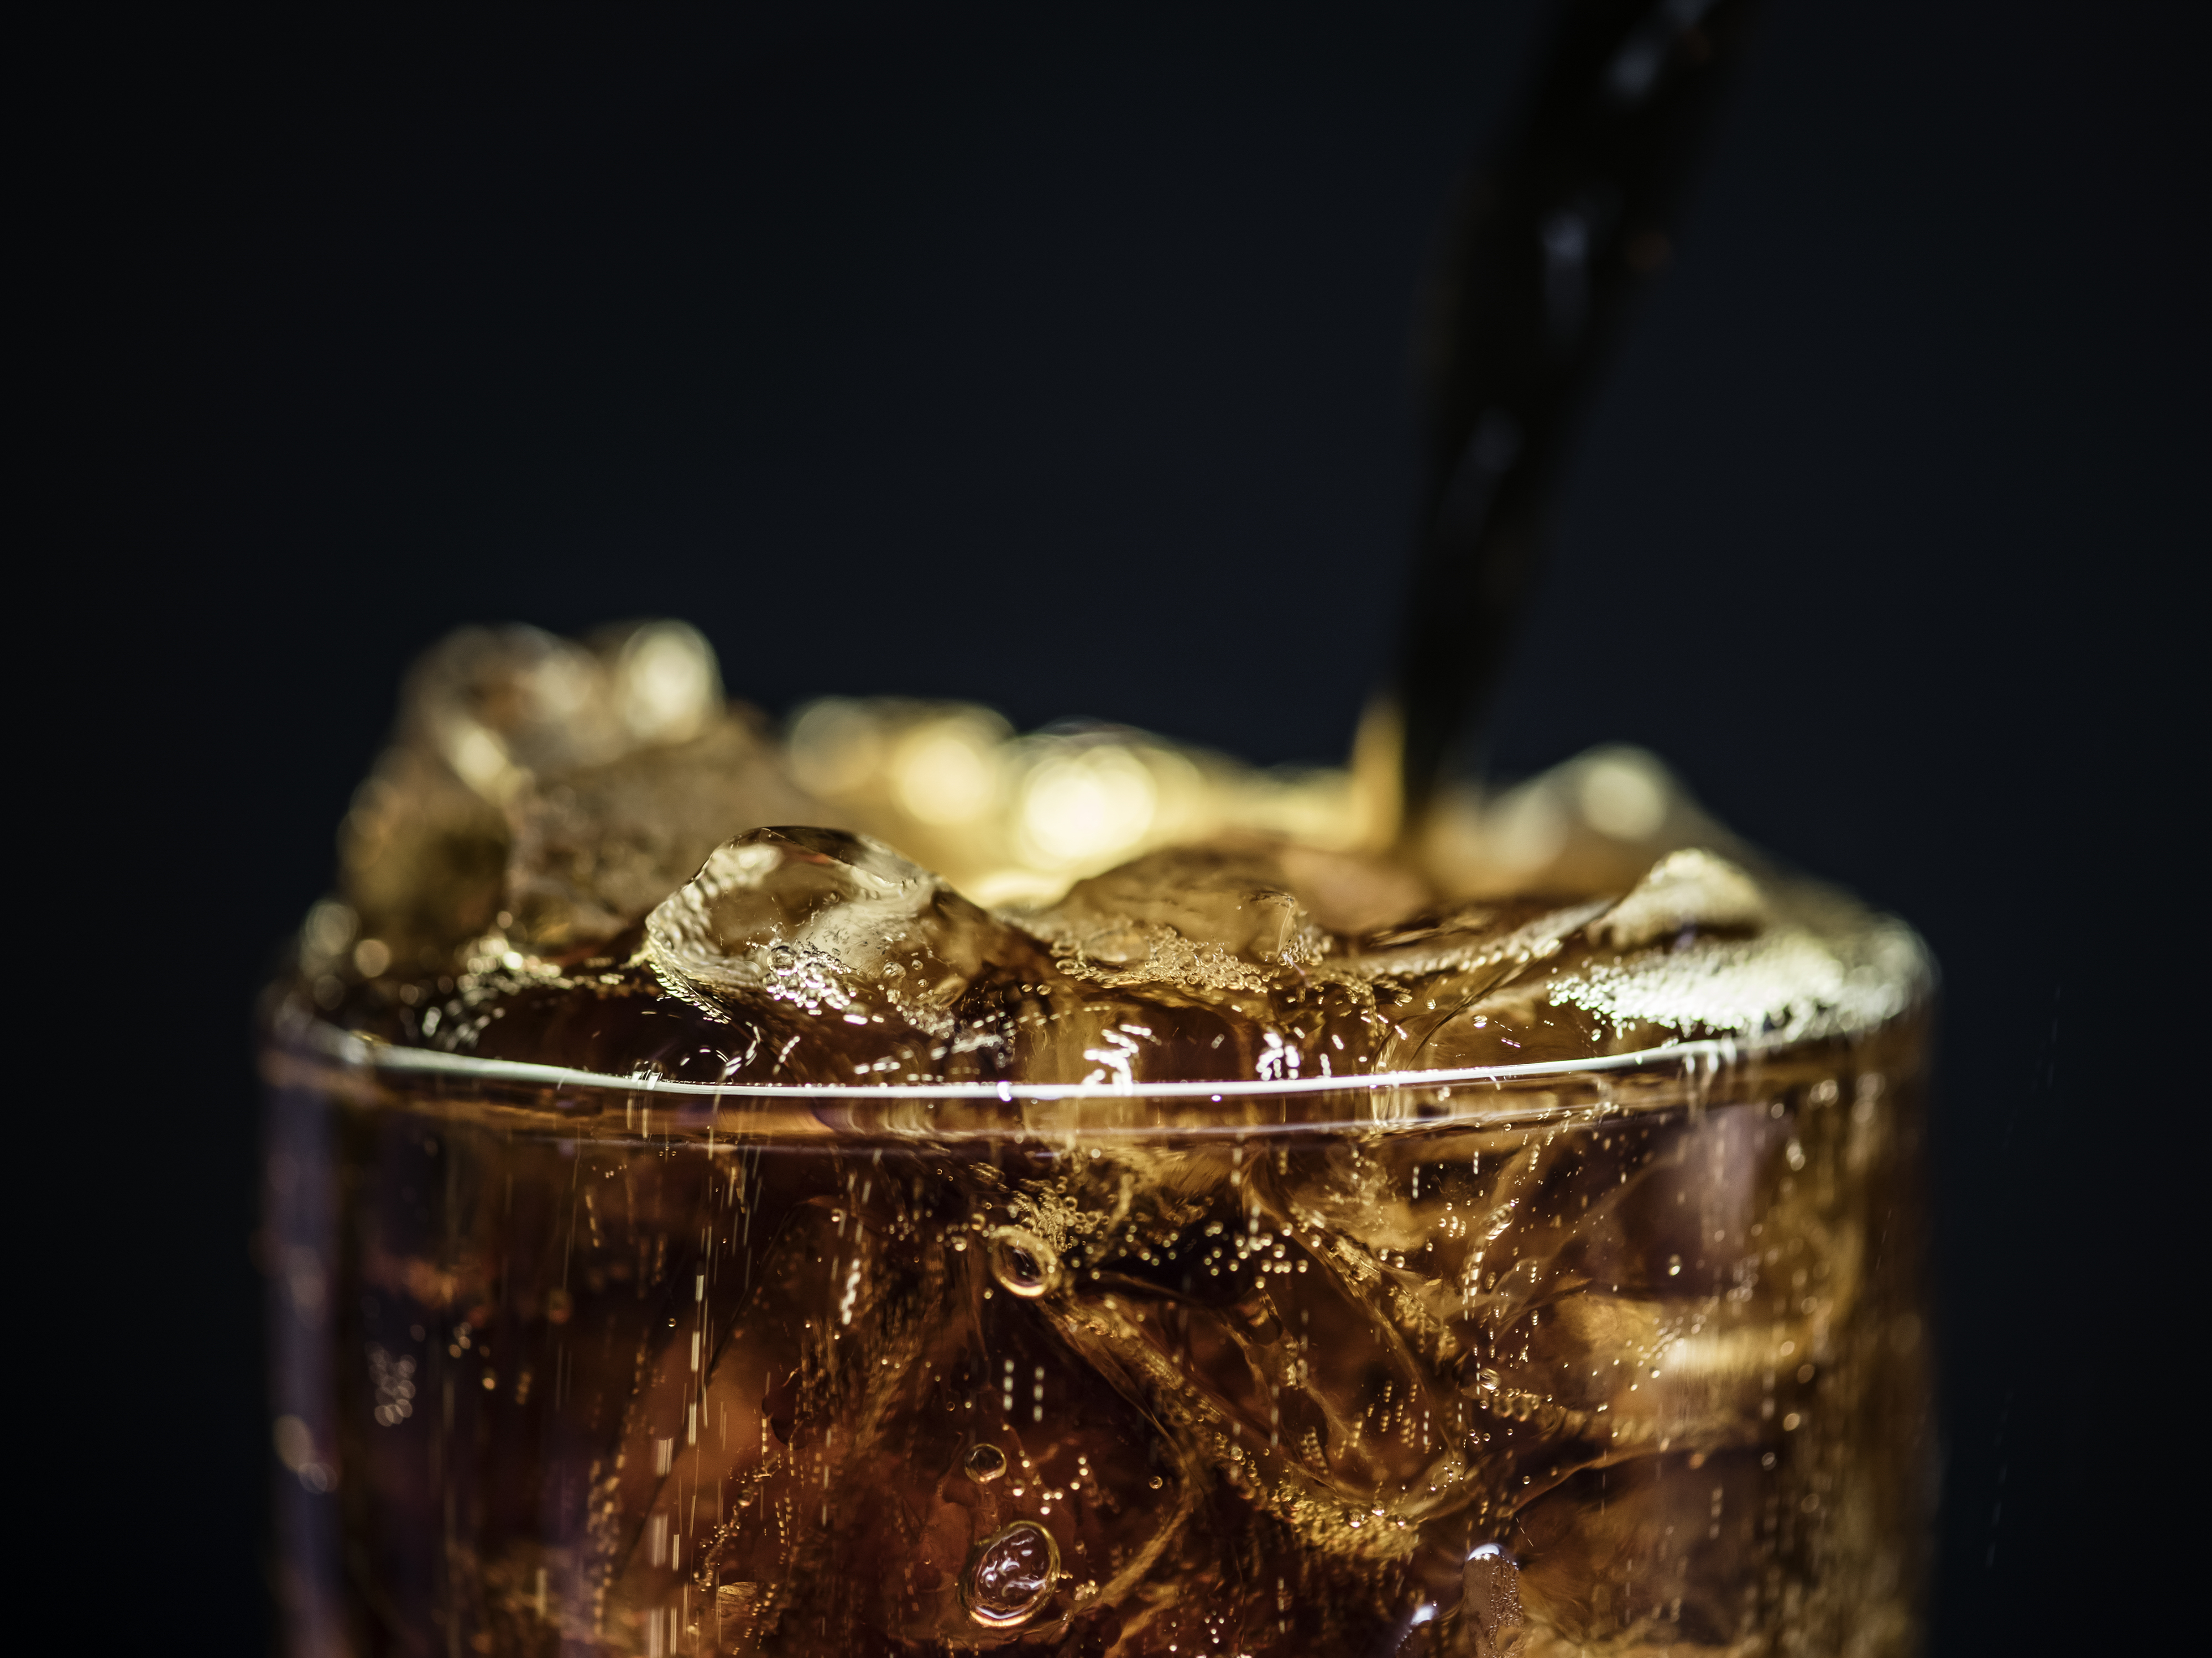
background, beverage, black background, bubble, caffeine, carbonated, carbonated drink, carbonated water, close up, cola, cold, cold drink, dehydration, drink, drinking, fizz, fizzy, flavored, flavoring, fresh, freshness, glass, ice, ice cube, liquid, macro, pop, refreshing, refreshment, soda, soft drink, sugary, tasty, thirst, thirsty, unhealthy, wallpaper, water, alcoholic beverage, macro photography, black russian, distilled beverage, cocktail, alcohol, still life photography